Vaudrimesnil

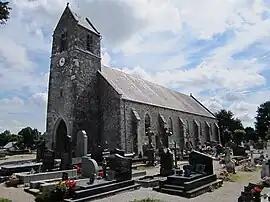
Saint-Manvieu church

Vaudrimesnil is a former commune in the Manche department in Normandy in north-western France. On 1 January 2019, it was merged into the new commune Saint-Sauveur-Villages.